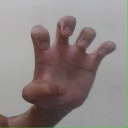
अक्षर: झ